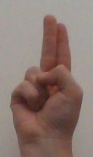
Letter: taa